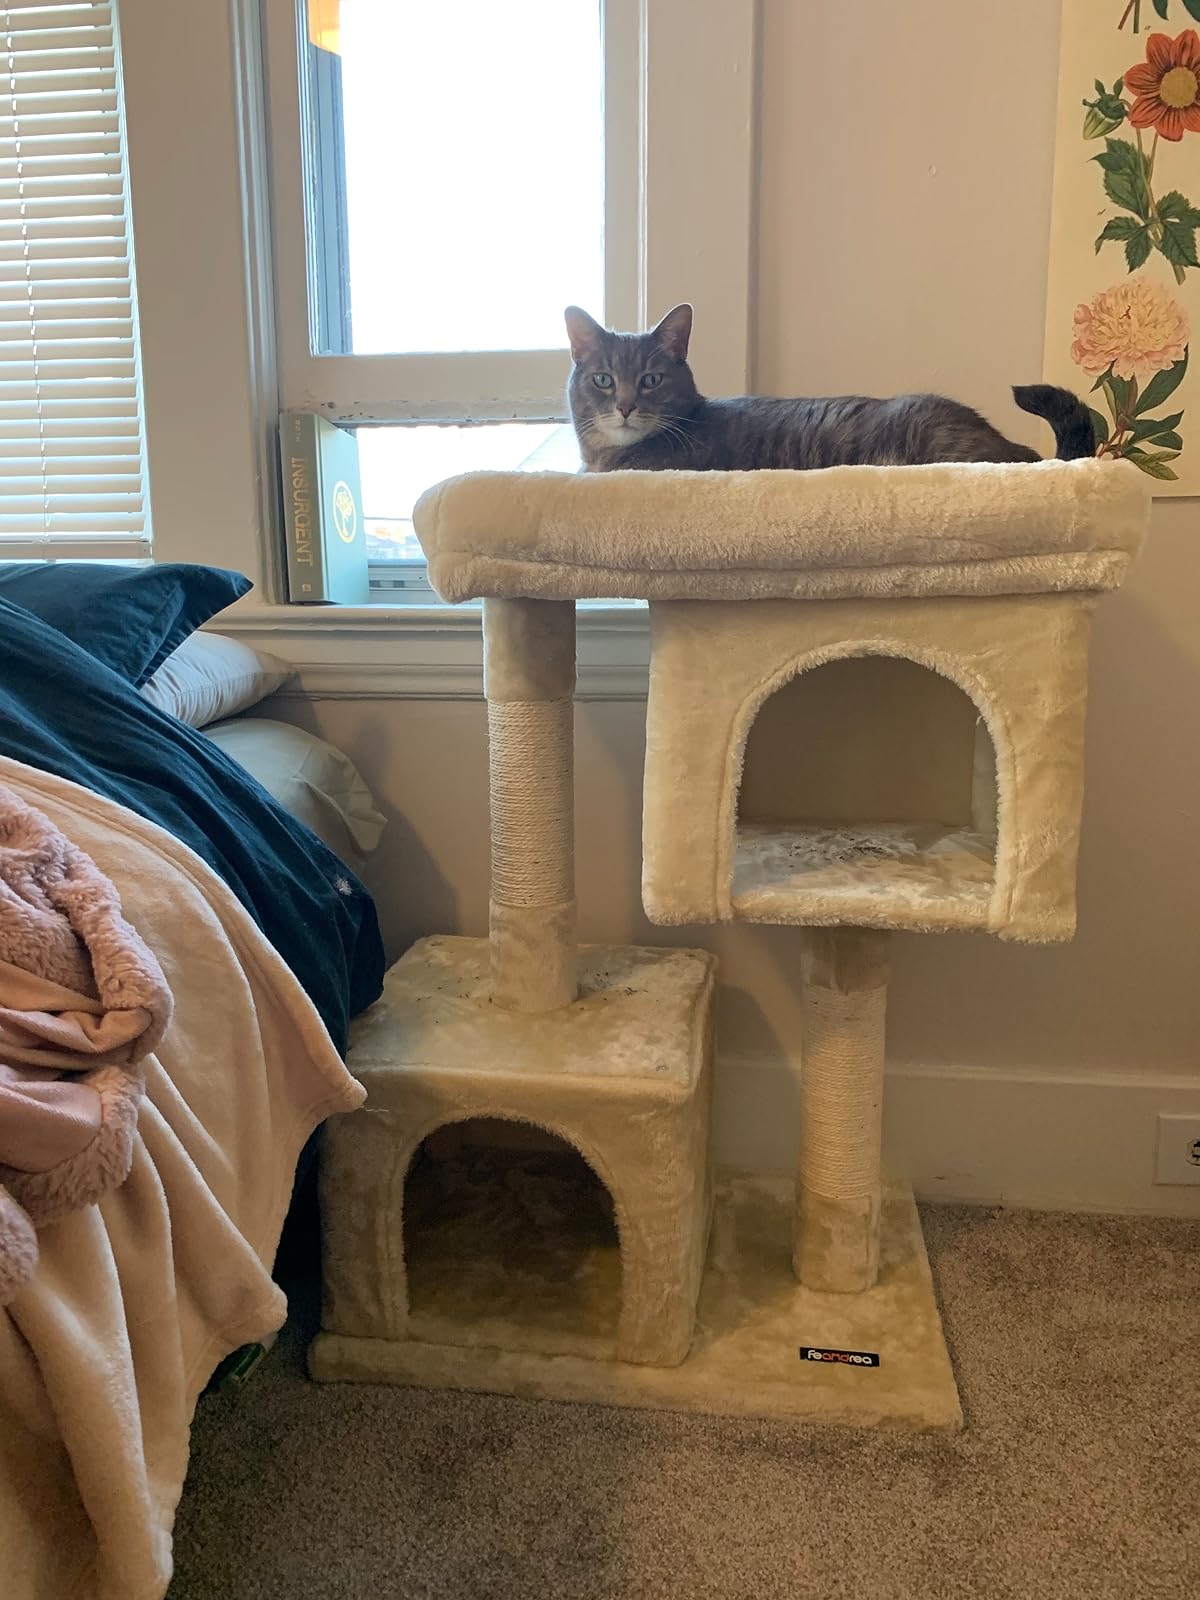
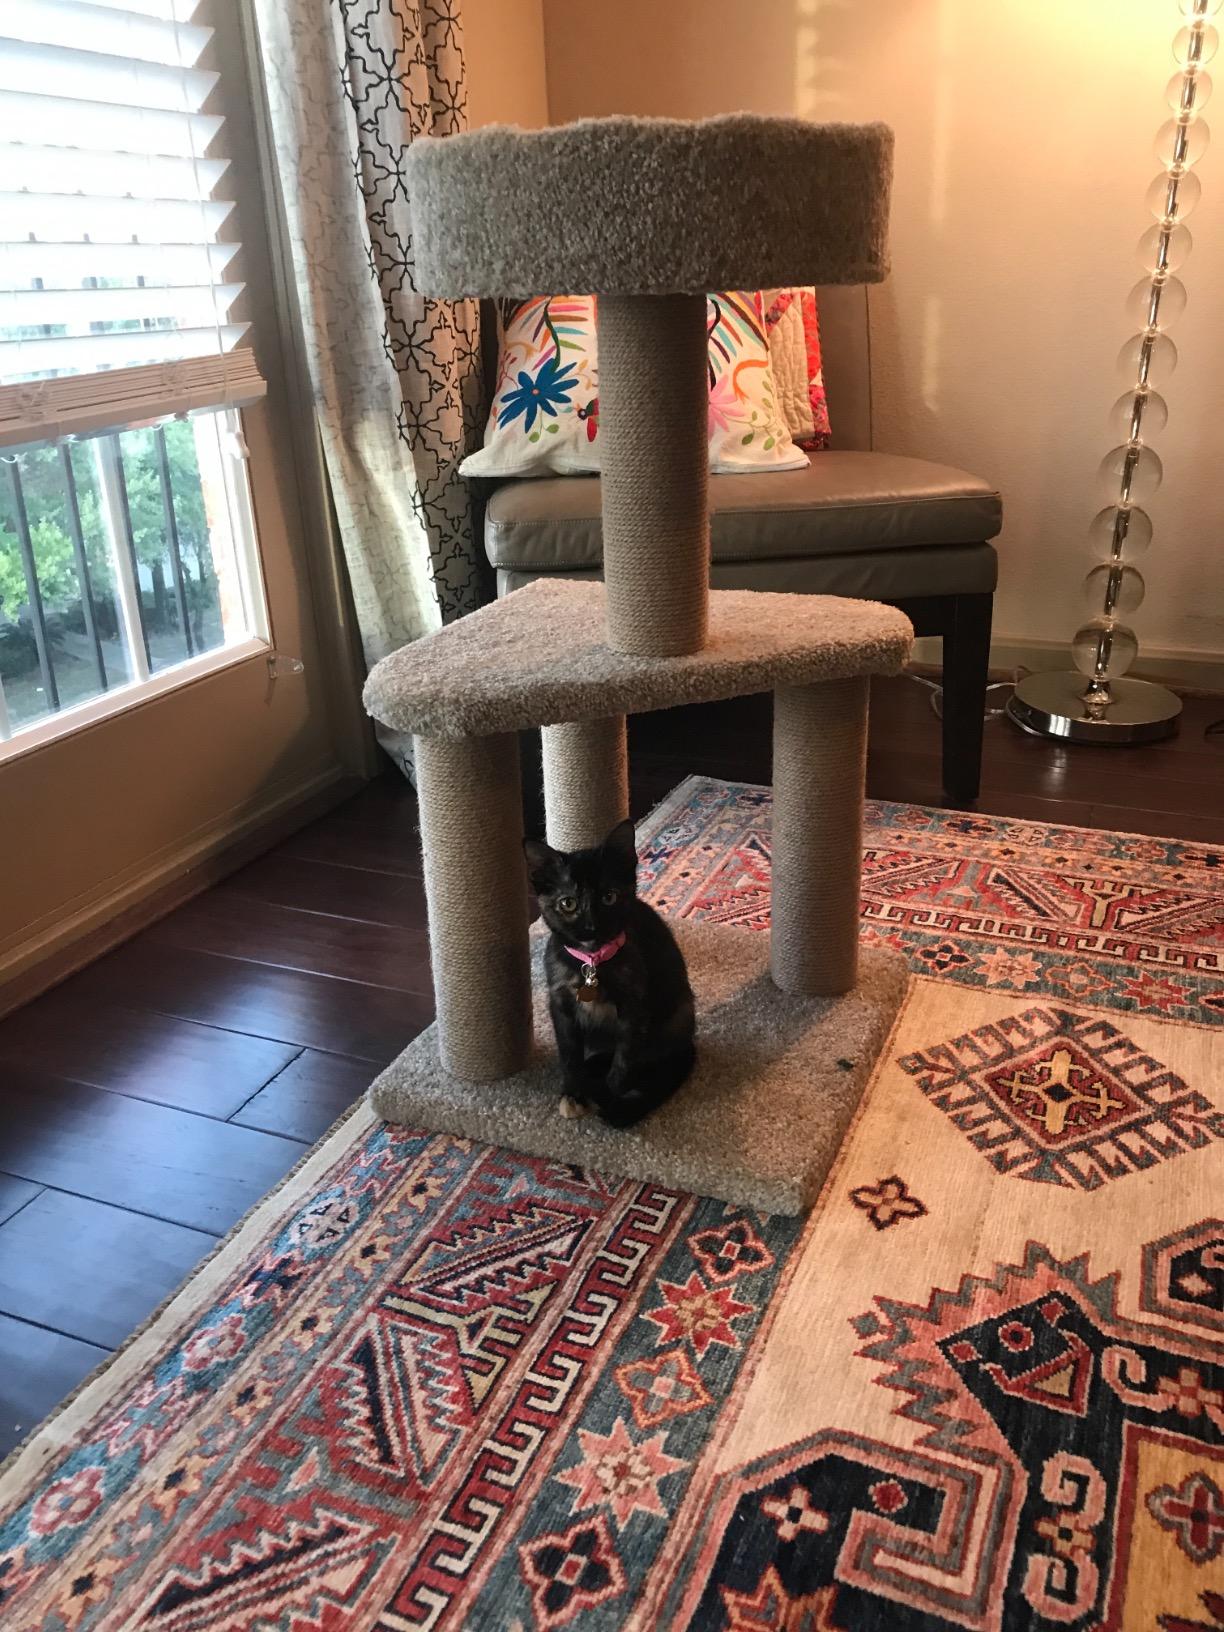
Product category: items_cat tree
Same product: no